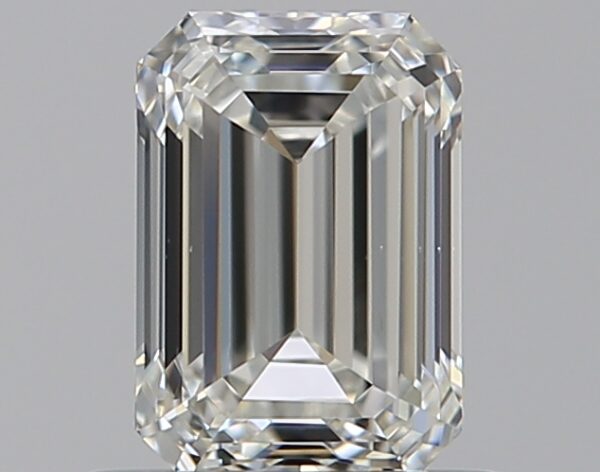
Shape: emerald
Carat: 0.71
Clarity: VS1
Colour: H
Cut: EX
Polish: EX
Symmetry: VG
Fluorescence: N
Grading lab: GIA
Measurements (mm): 6.01 x 4.17 x 2.79